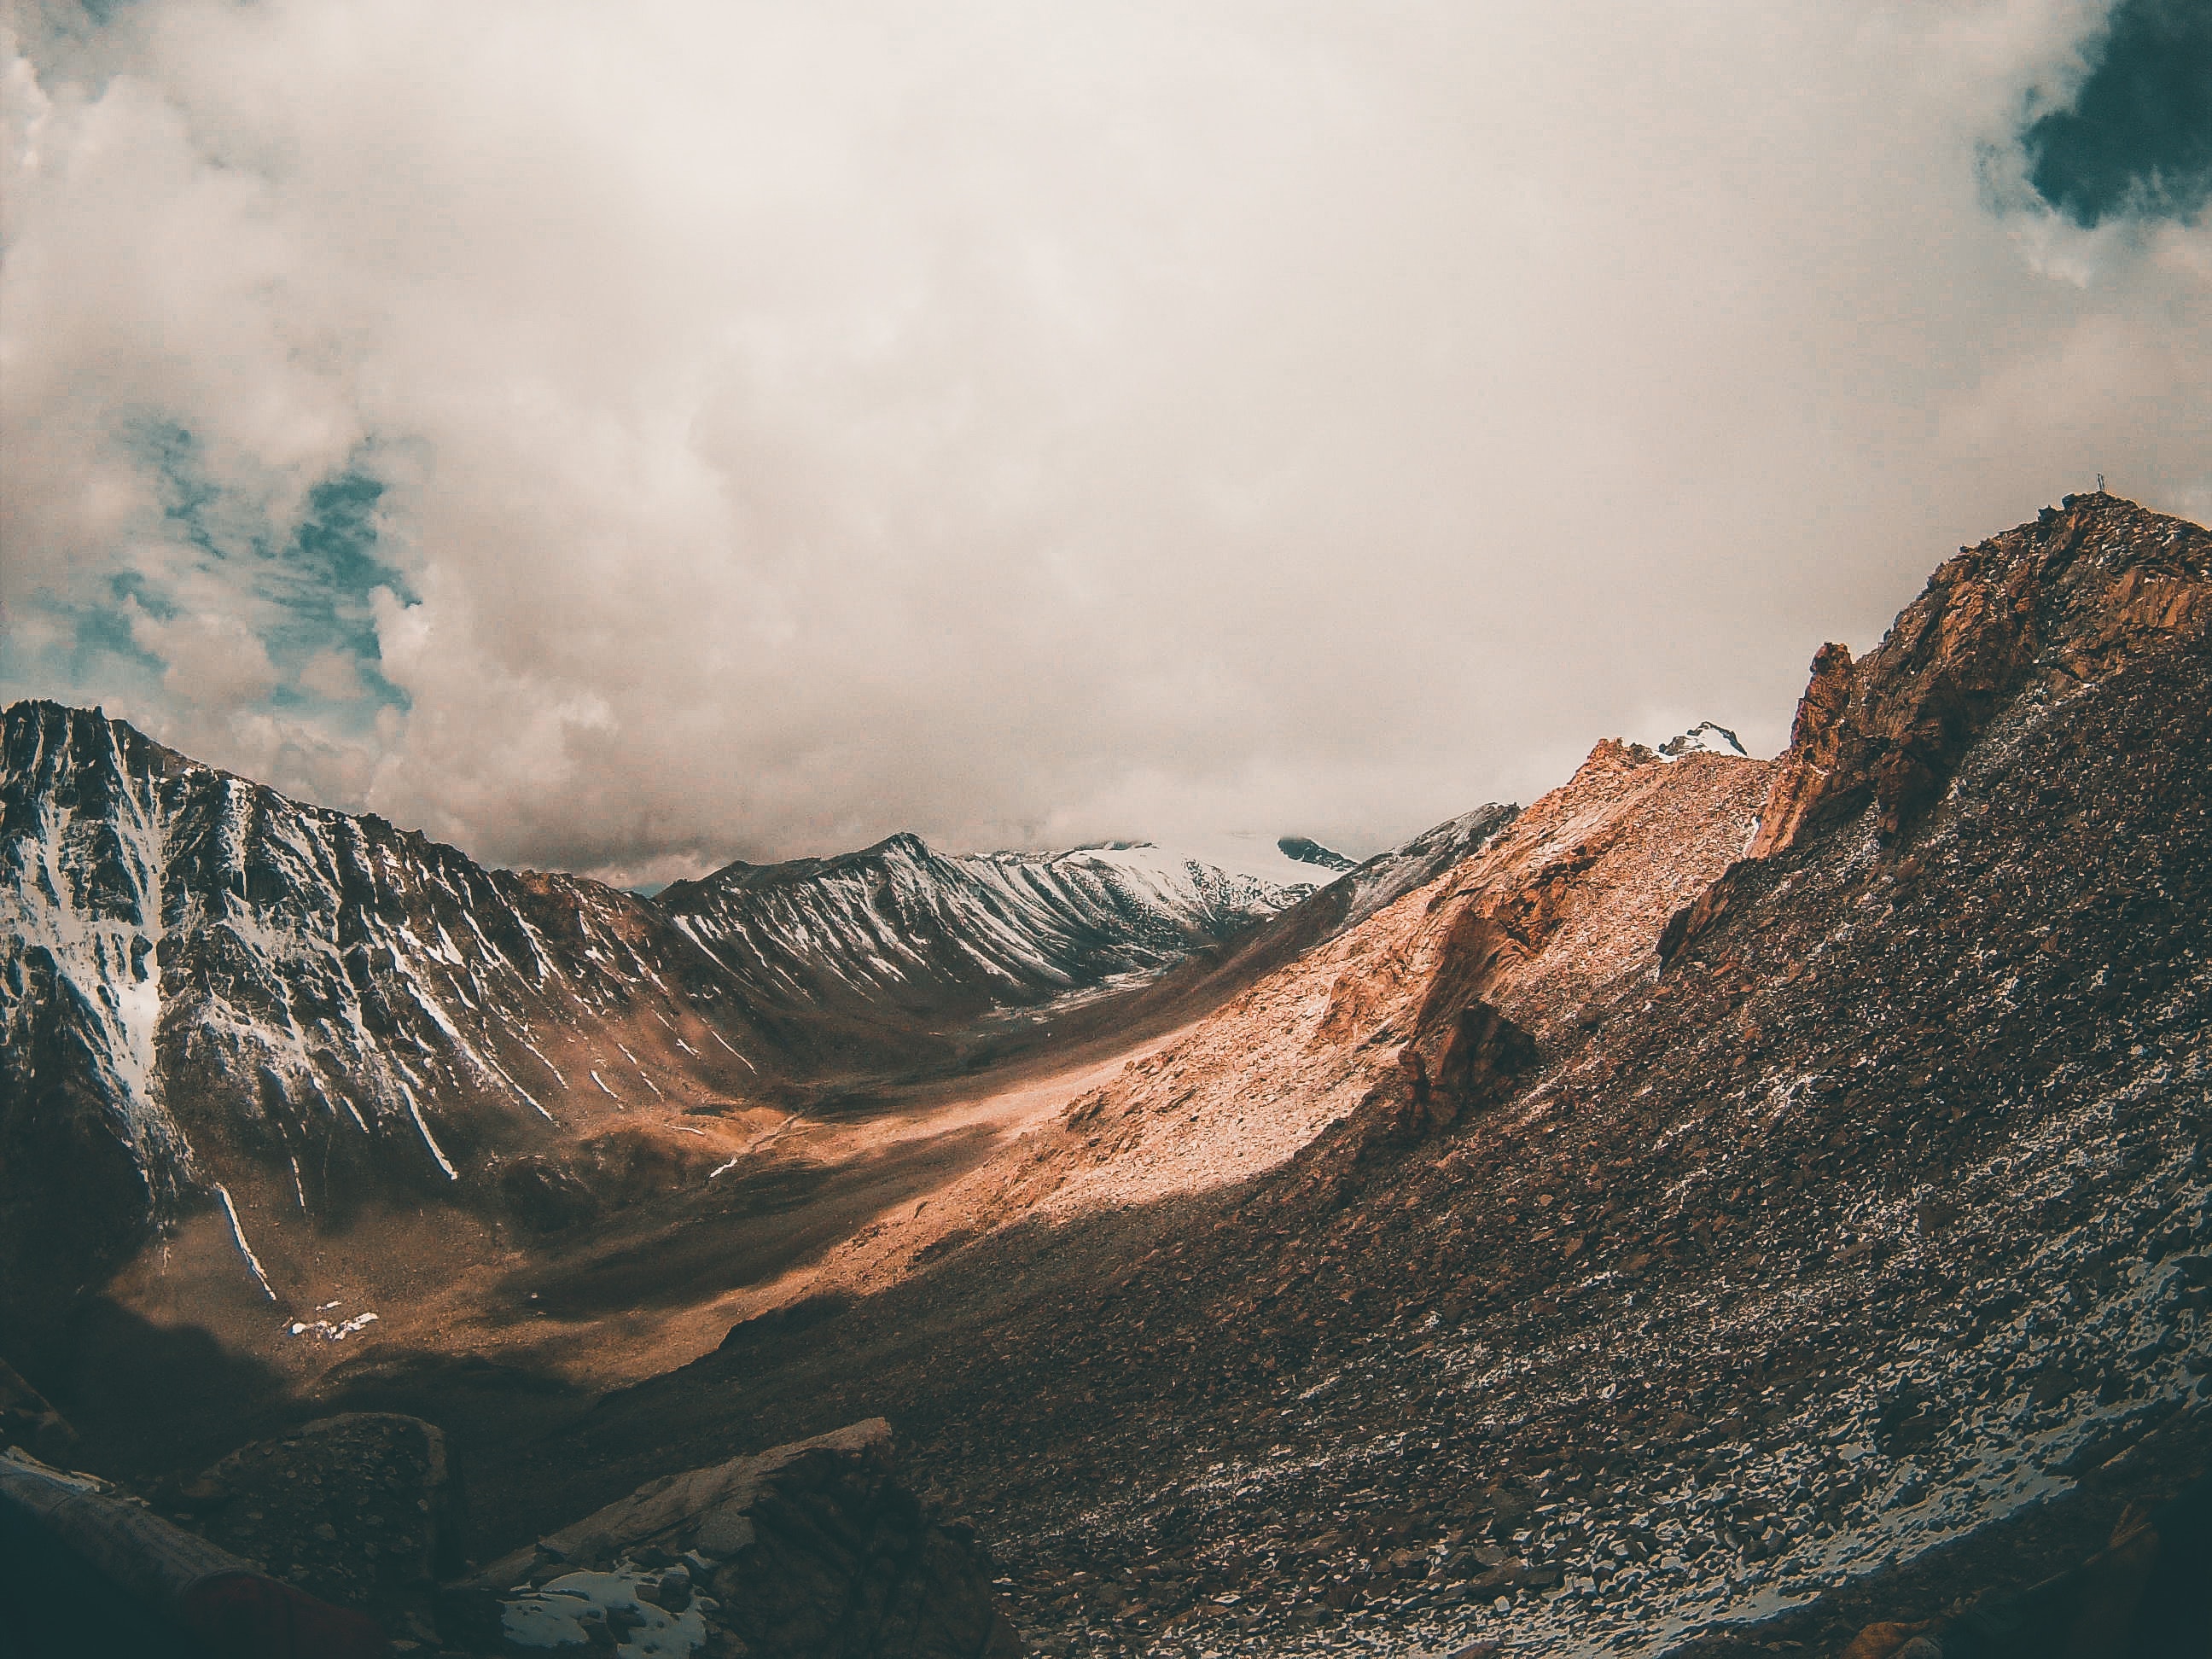
mountainous landforms, mountain, sky, mountain range, highland, cloud, ridge, alps, valley, wilderness, hill, geological phenomenon, mountain pass, moraine, geology, summit, glacial landform, fell, massif, hill station, ar te, landscape, rock, slope, national park, glacier, cirque, terrain, sunlight, mount scenery, world, meteorological phenomenon, vacation, snow, fjord, road, ice cap, wadi